Kevin Yarde

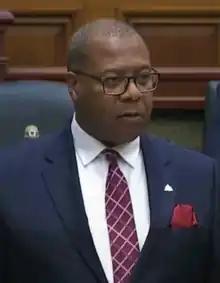

Kevin Yarde is a Canadian politician and former weather presenter who was elected to the Legislative Assembly of Ontario in the 2018 provincial election for the riding of Brampton North. Initially elected as a member of the Ontario New Democratic Party, he eventually left the party to sit as an independent.